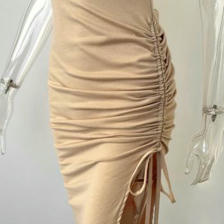
Label: Model